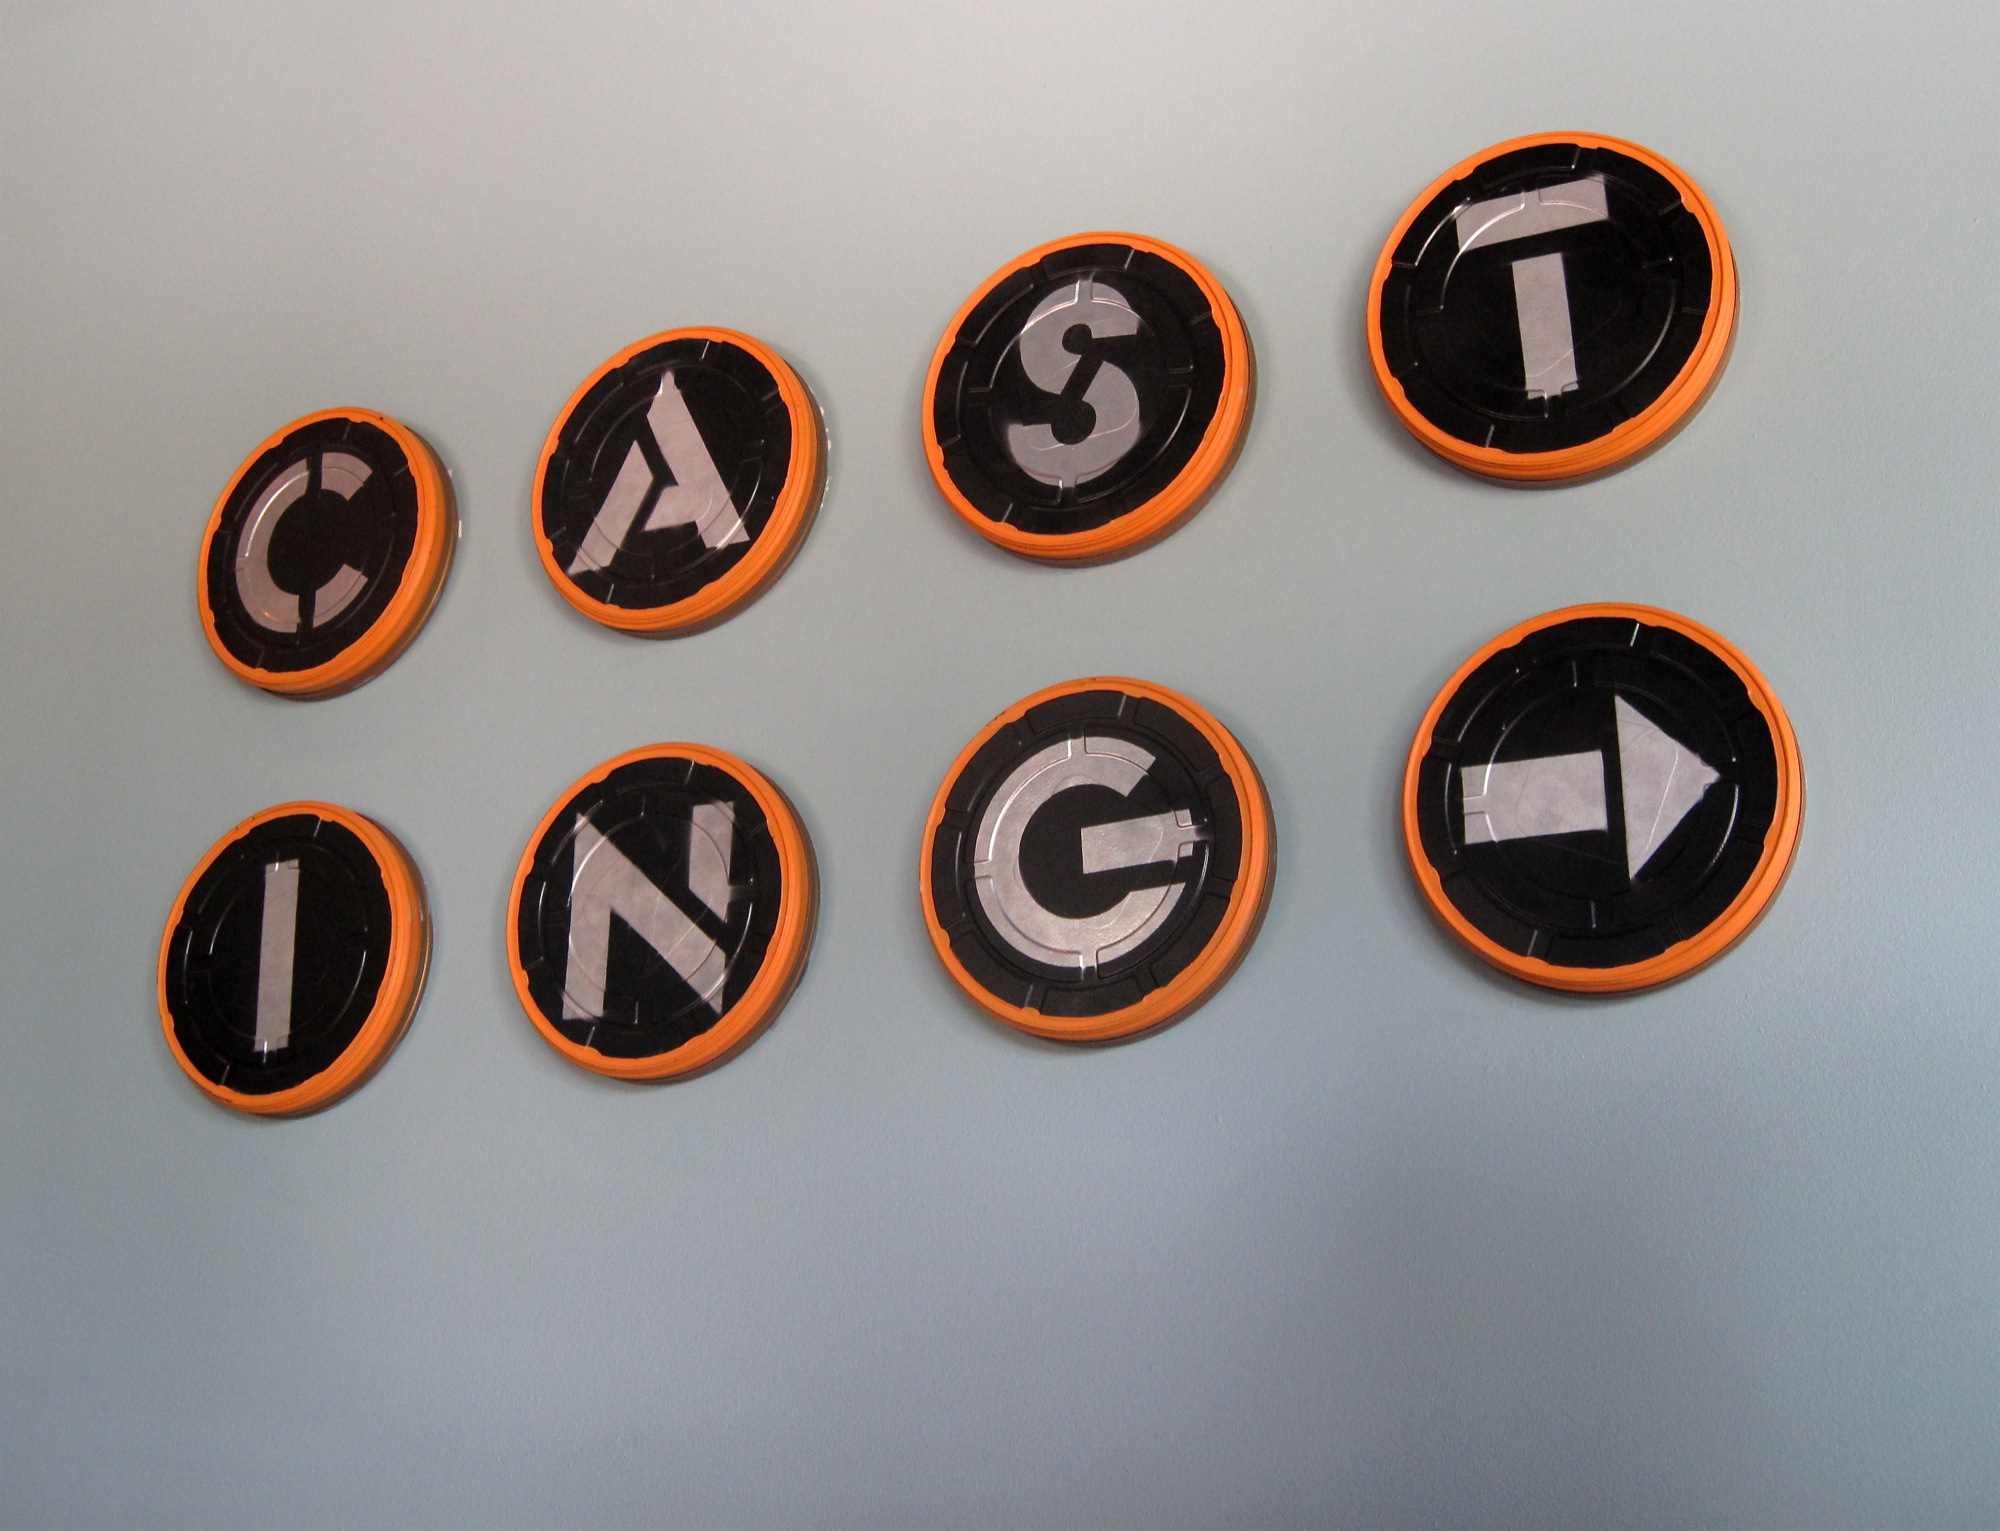
wheel, number, symbol, circle, brand, font, logo, text, trademark, shape, nmc, florida, orlando, nmcfullsail